Nemanja Matić

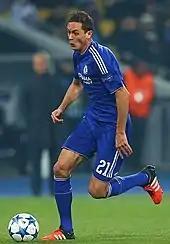
Matić playing for Chelsea in 2015

On 15 January 2014, Matić rejoined Chelsea for a fee of £21 million (€25M), on a five-and-a-half-year contract. He made his second debut for the club four days later, replacing Willian in a 3–1 win against Manchester United.